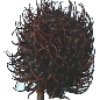
Label: Rambutan 1